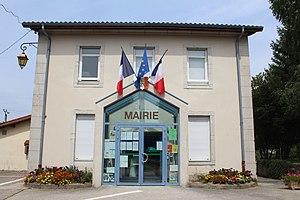
Mairie de Béard-Géovreissiat